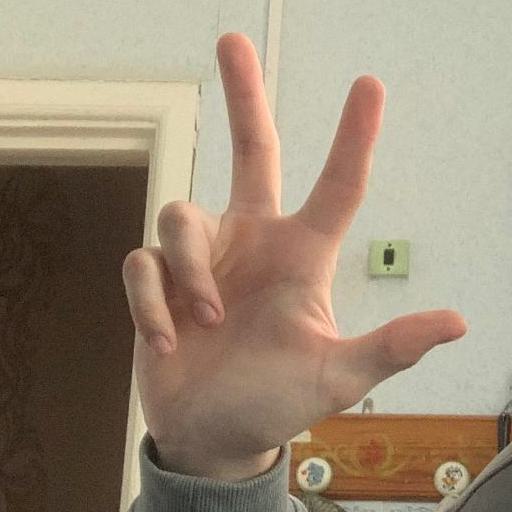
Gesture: three2